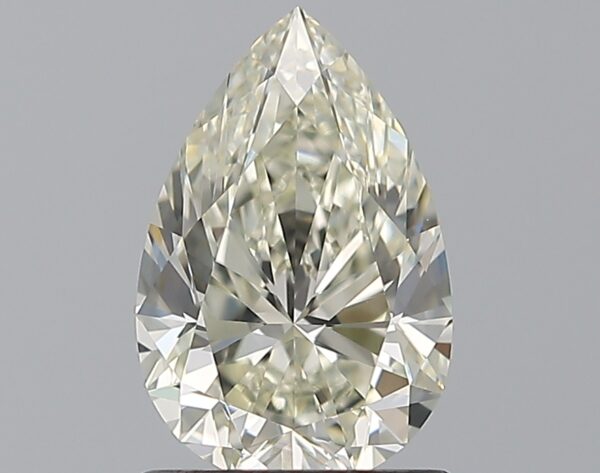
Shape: pear
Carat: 1.01
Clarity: VS2
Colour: J
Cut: EX
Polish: EX
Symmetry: EX
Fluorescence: ST
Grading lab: GIA
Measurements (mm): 8.47 x 5.56 x 3.52